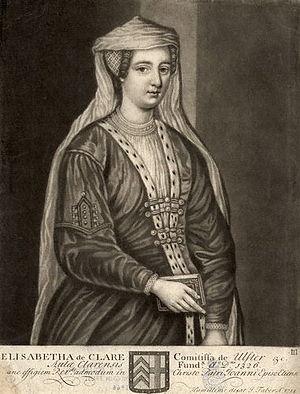
Édouard de Monthermer, né vers le 11 avril 1304 et mort vers 1339, 1ᵉʳ baron Monthermer, est un noble anglais.
Élisabeth de Clare, suo jure 11ᵉ dame de Clare, est une femme de la noblesse anglaise du XIVᵉ siècle. Issue de la puissante famille de Clare, elle est la troisième et dernière fille de Gilbert de Clare, 7ᵉ comte de Gloucester et 6ᵉ comte de Hertford, et de Jeanne d'Acre, ce qui fait d'elle une des petites-filles du roi Édouard Iᵉʳ d'Angleterre. Dès 1308, elle sert les intérêts politiques de son frère Gilbert, 8ᵉ comte de Gloucester, en épousant le seigneur irlandais John de Burgh, héritier du comte d'Ulster. Veuve après quelques années de mariage, Élisabeth est rappelée en 1316 en Angleterre par son oncle, le roi Édouard II, mais est promptement enlevée par le baron Théobald II de Verdun, qui convoite son héritage. Après une brève union avec ce dernier, Élisabeth se retrouve veuve une seconde fois.
Clare College est l'un des 31 collèges de l'université de Cambridge au Royaume-Uni. Fondé en 1326 sous le nom d'University Hall puis de Clare Hall, il est le 2ᵉ plus ancien collège de Cambridge. Le college a produit 3 Prix Nobel et un Premier ministre britannique. Il est également connu pour son chœur de chambre de très haut niveau qui se produit dans le monde entier.